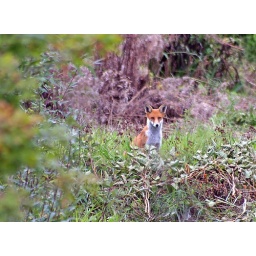
A wary cub giving me the eye in the bird hide Forest farm.